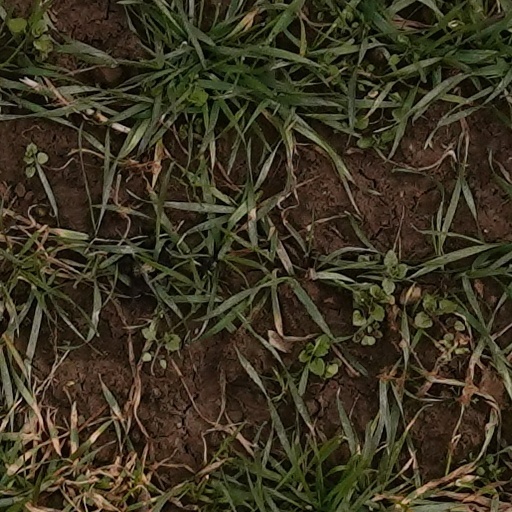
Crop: wheat